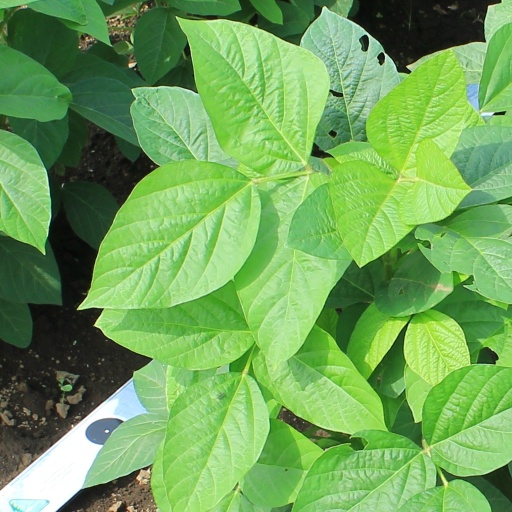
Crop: soybean